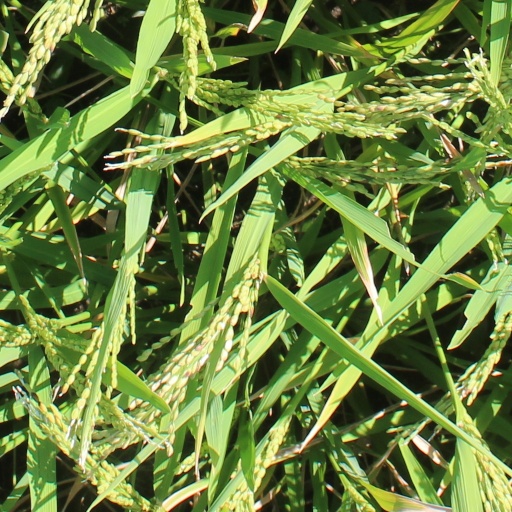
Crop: rice